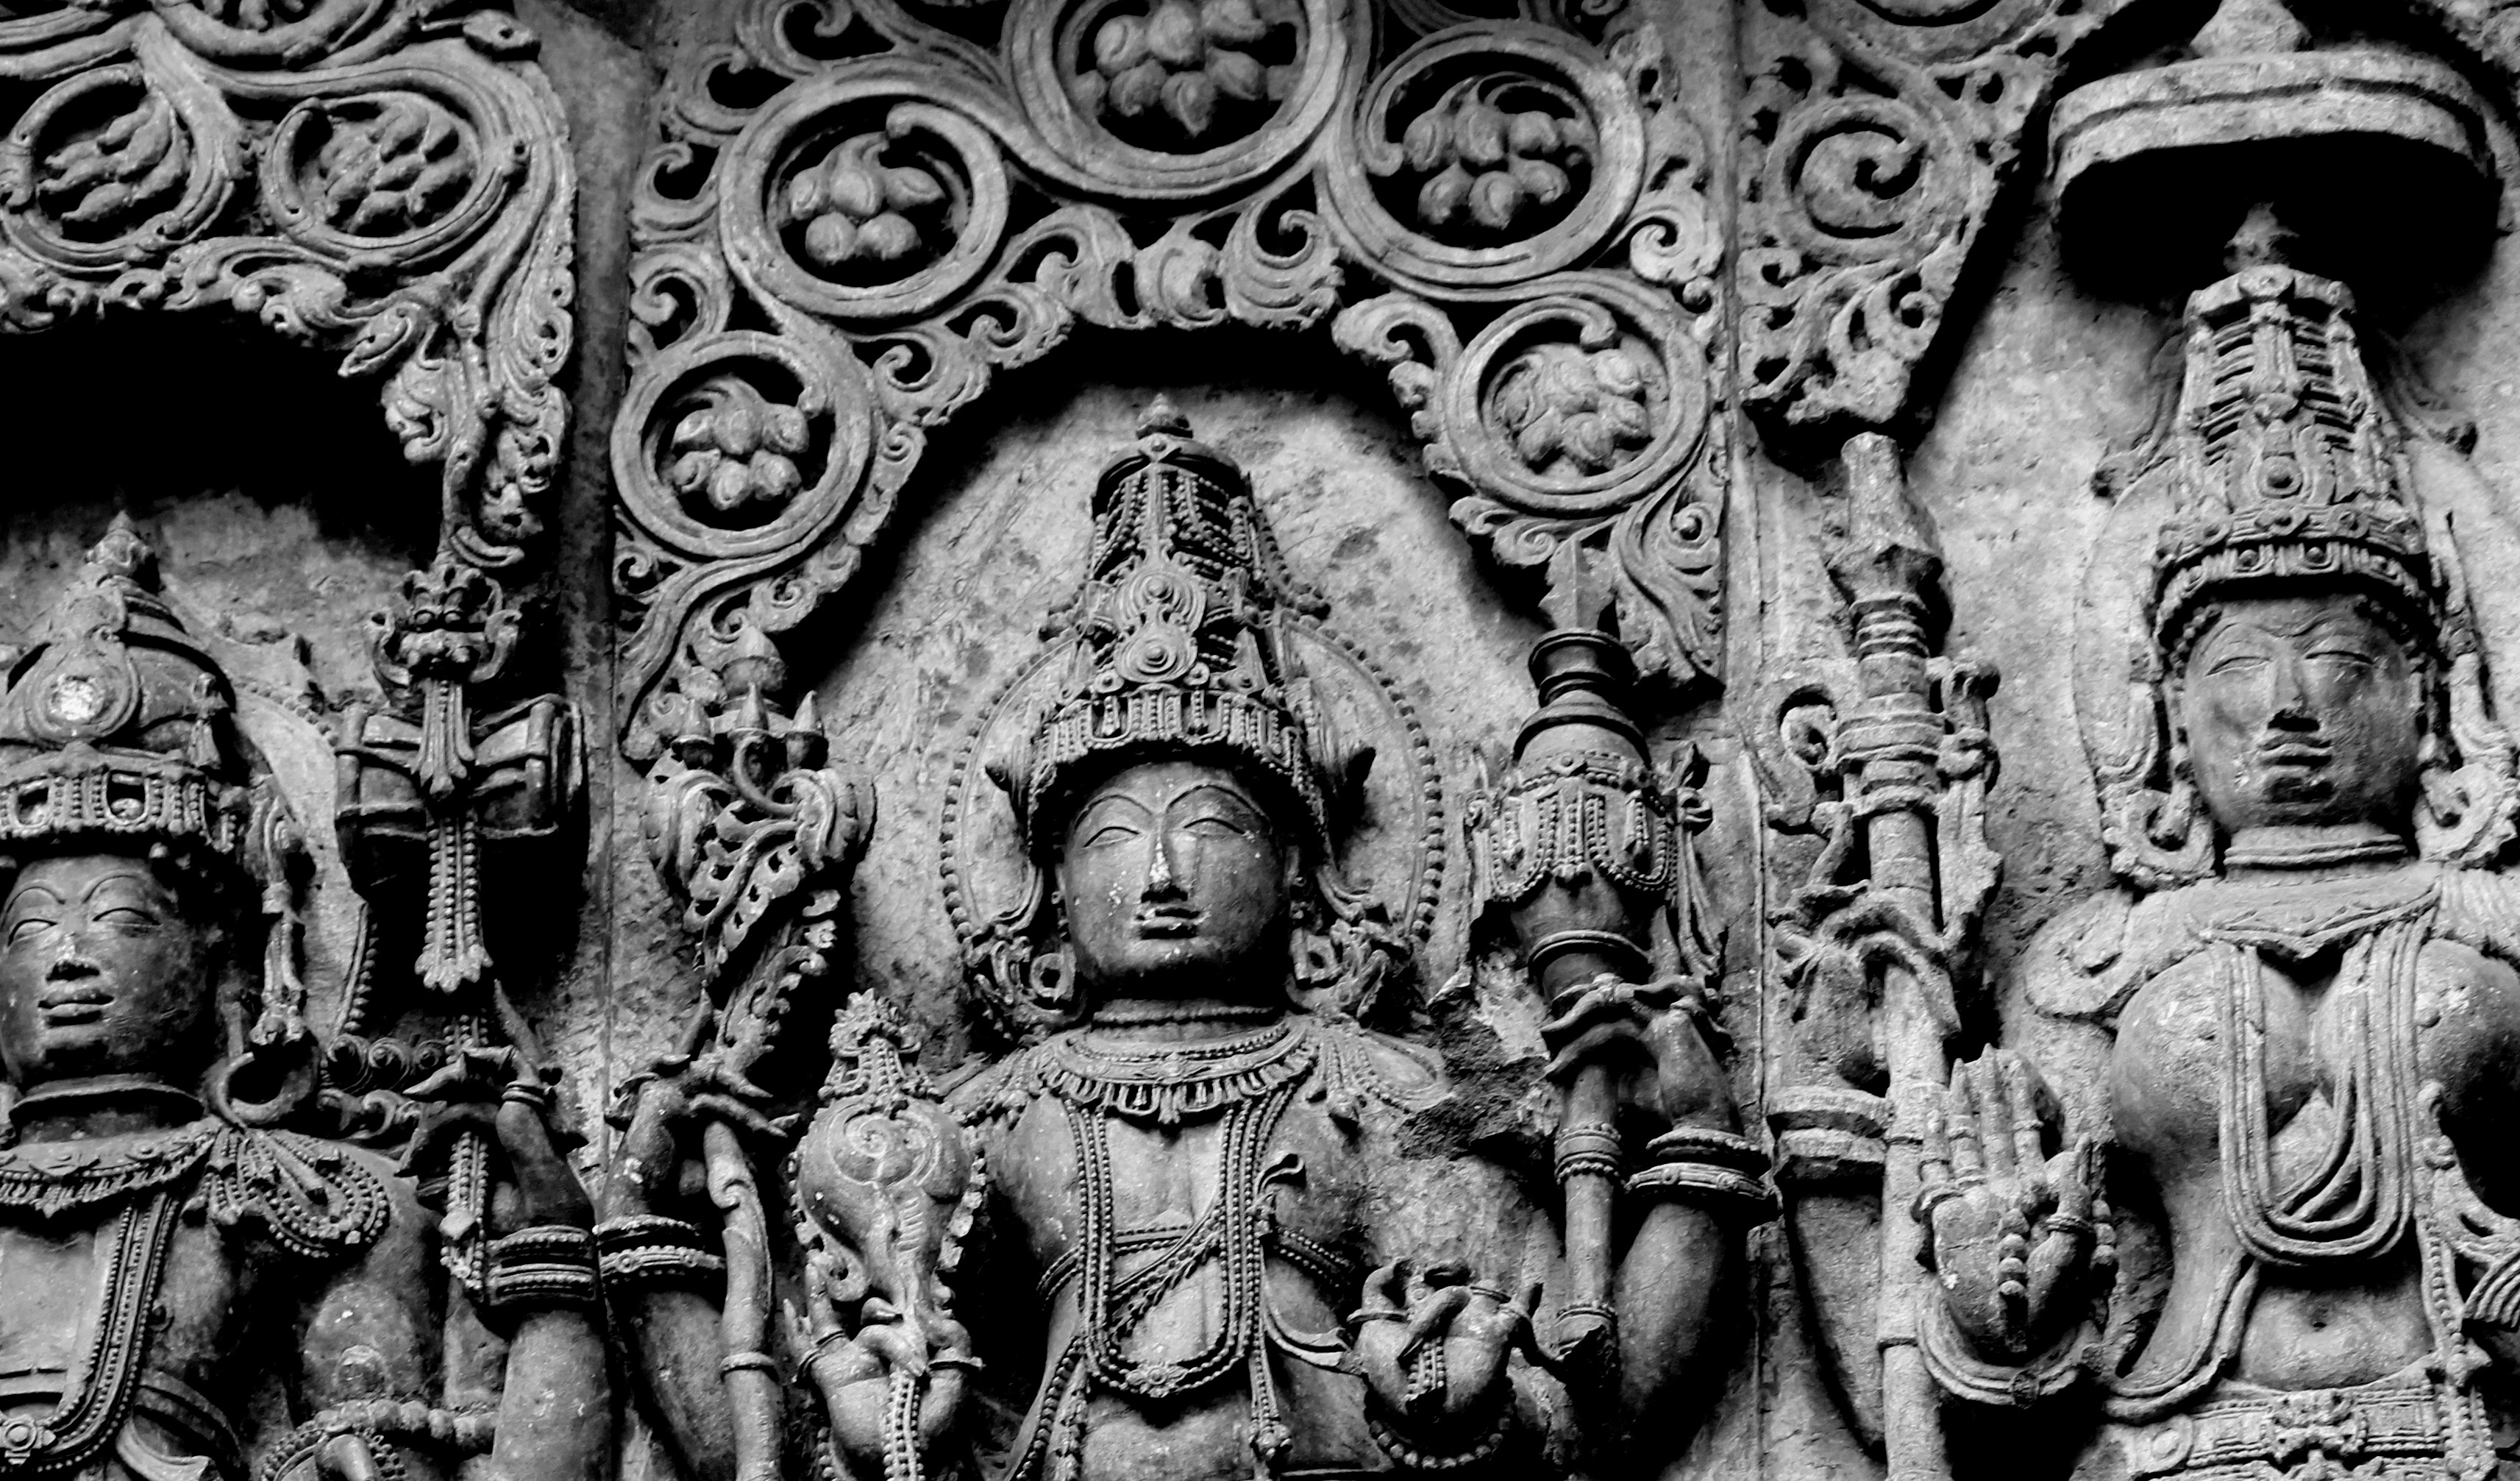
black and white, architecture, stone, monument, statue, religion, monochrome, tourism, place of worship, sculpture, art, temple, archeology, history, heritage, india, carving, relief, karnataka, hinduism, archaeological site, stone carving, hindu temple, monochrome photography, belur, halebeedu, hoysala, ancient temples, gautama buddha, ancient history